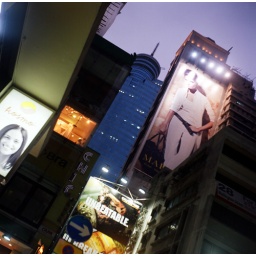
big signs in the sky